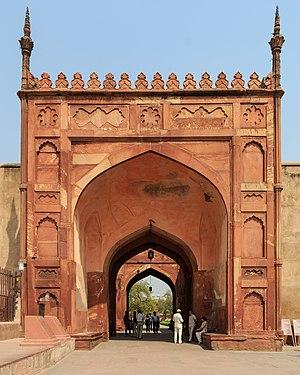
L'architecture atteint sous les Moghols une perfection exceptionnelle, en poursuivant les traditions iraniennes et locales antérieures, et en les enrichissant d'éléments européens et totalement nouveaux.